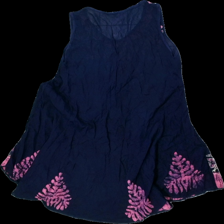
View: back
Type: Dress
Category: Ladies
Brand: Not in the list
Colors: Blue, Pink, Yellow
Material: 100% viskos
Pattern: Embroidered
Cut: C-collar
Season: All
Stains: Major
Damage: nopprigt
Damage location: middle right
Damage 2: nopprigt
Damage 2 location: middle left
Damage 3: smuts fläckar
Damage 3 location: middle center
Price range: <50
Recommended usage: Export
Description: lång klänning med broderi mönster